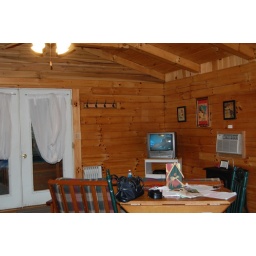
And my bed; the futon couch which stayed in couch mode.